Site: brandenburg
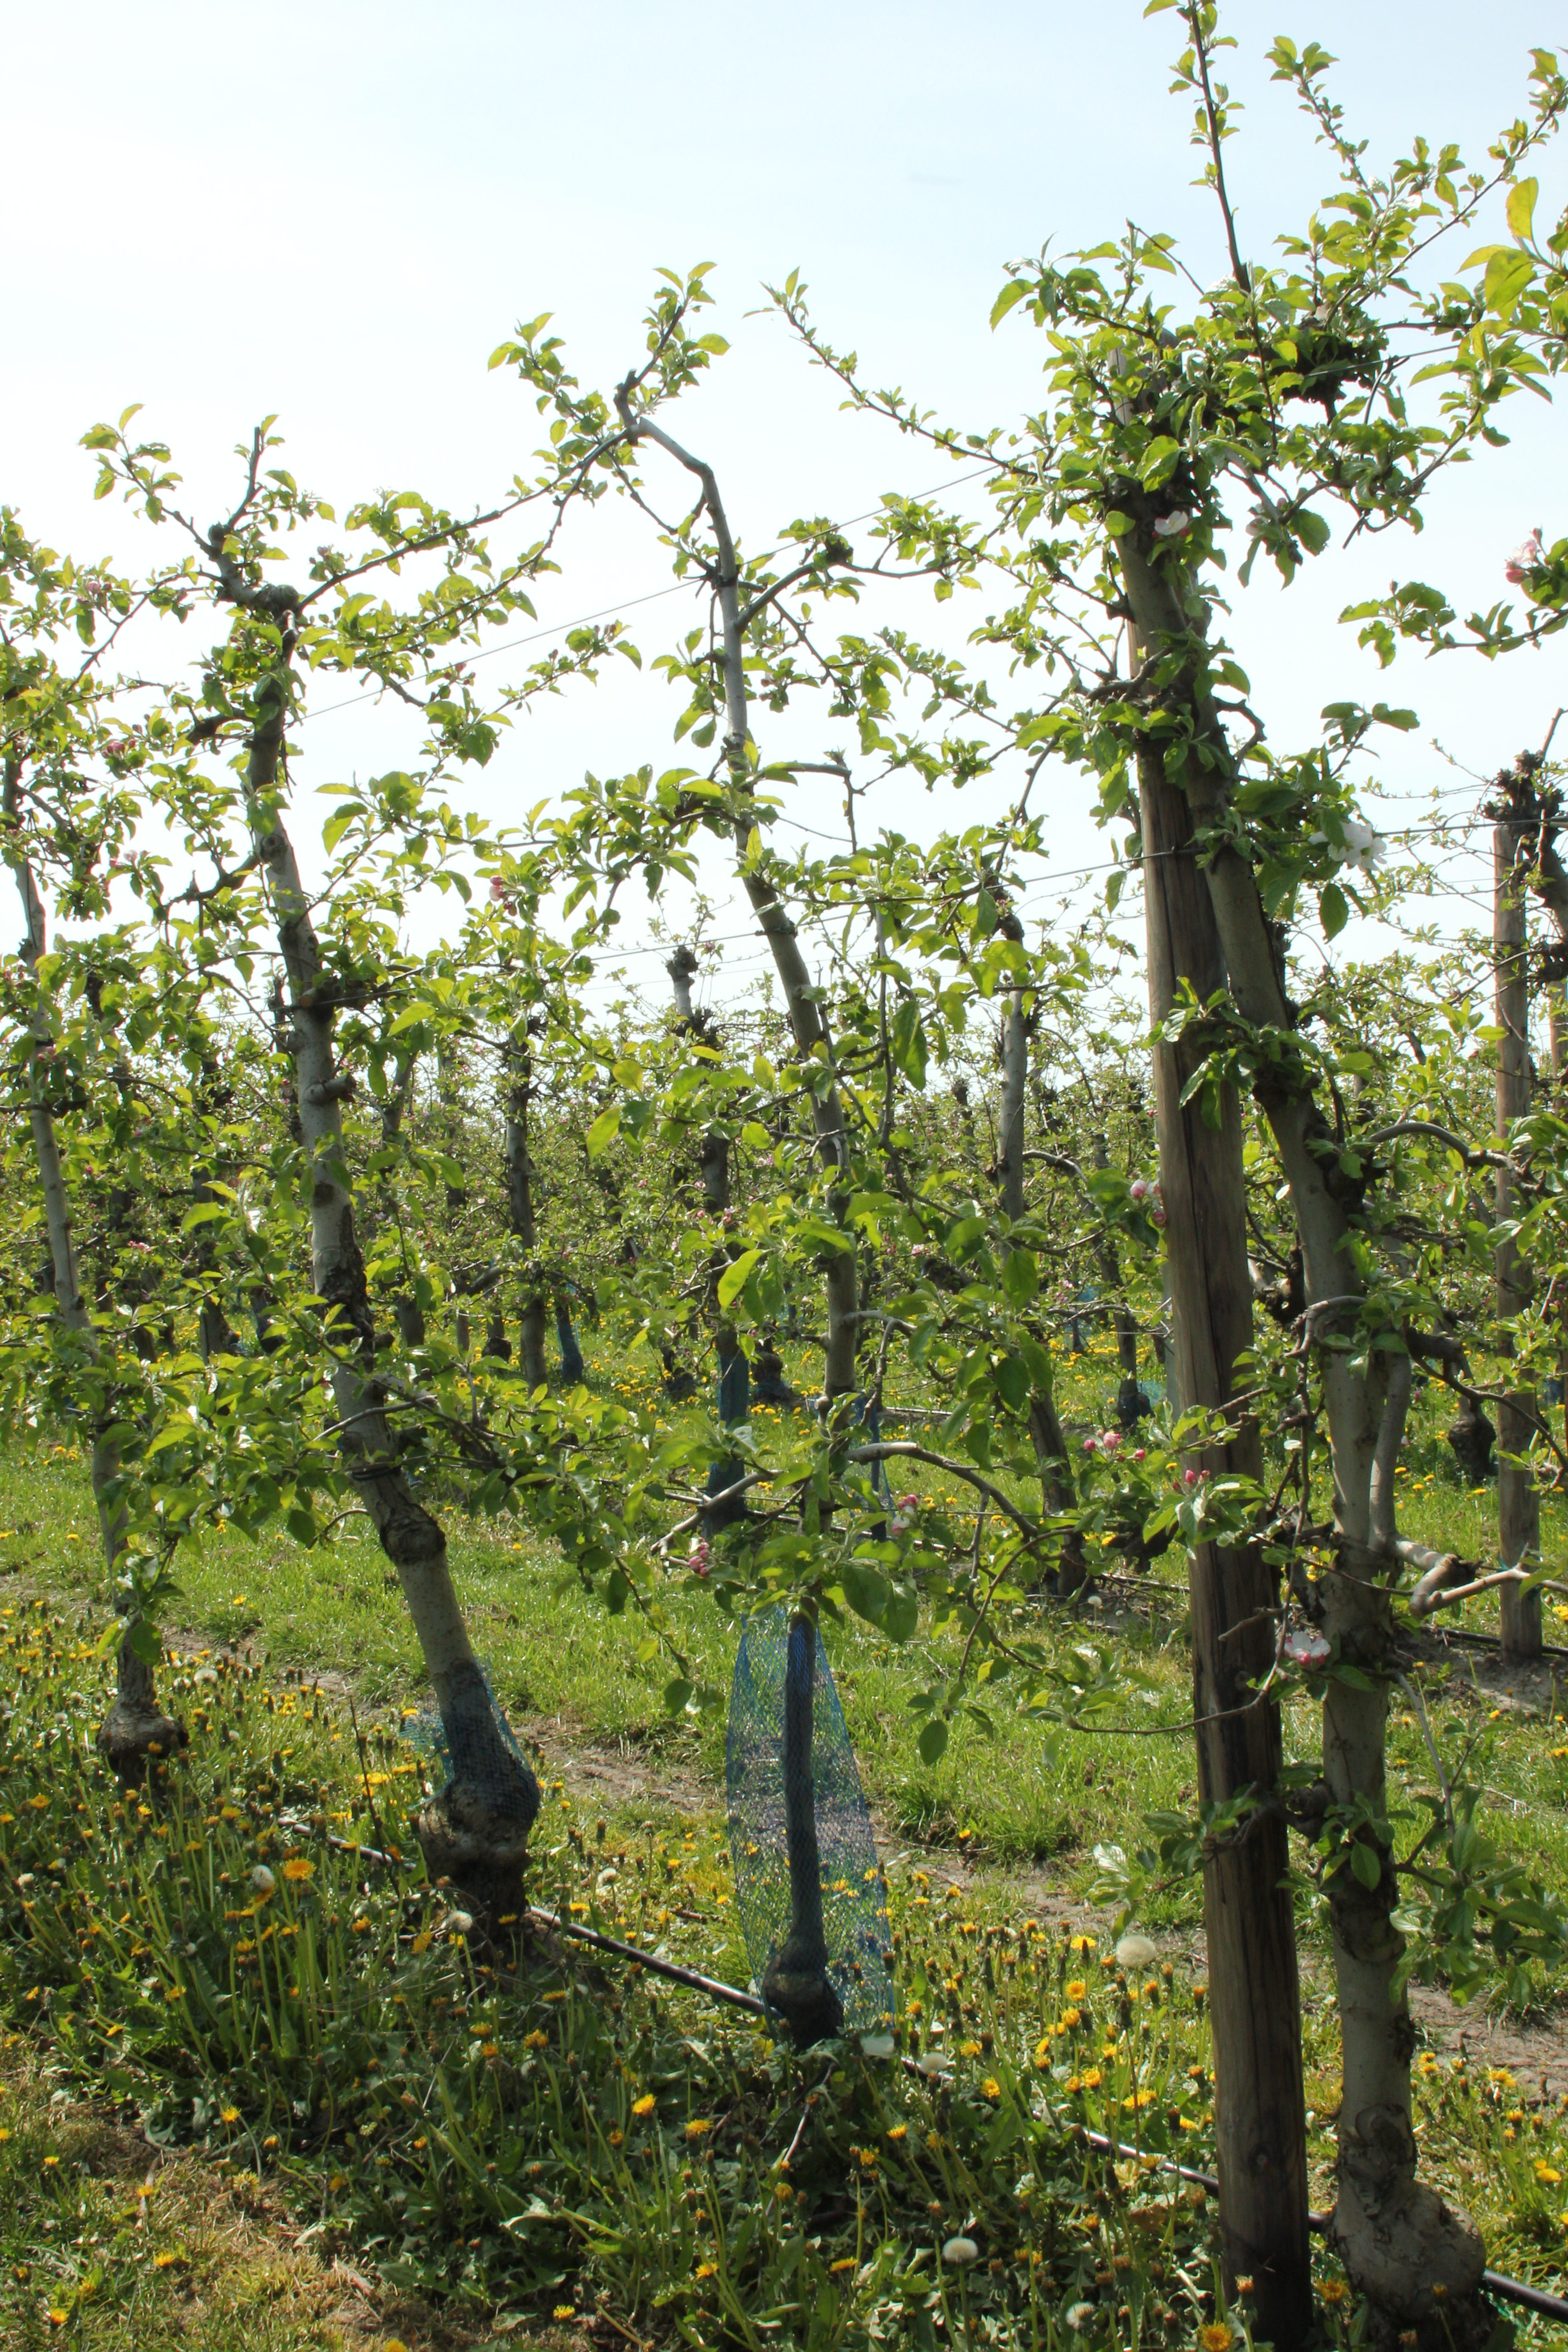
Growth stage (BBCH 60): Flowering